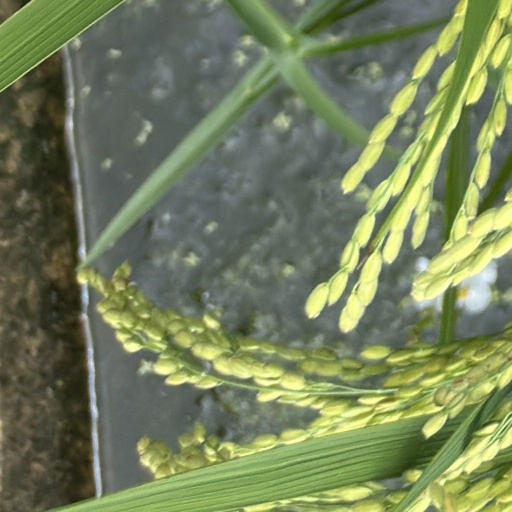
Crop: rice